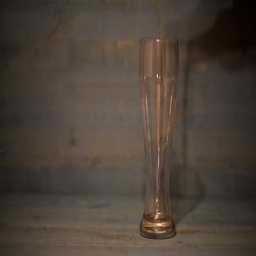
beer poured into a glass